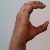
The image shows a hand gesture representing the letter 'C' in Indian Sign Language.